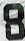
Number: 8